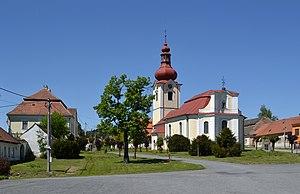
Bobrová est un bourg du district de Žďár nad Sázavou, dans la région de Vysočina, en République tchèque. Sa population s'élevait à 900 habitants en 2019.